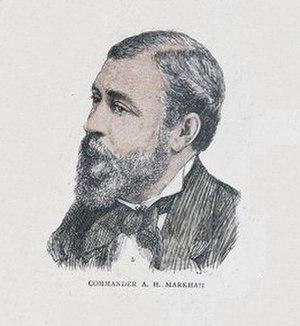
Albert Hastings Markham était un officier de la Royal Navy et explorateur de l'Arctique. Il participa à l'expédition Arctique britannique de George Nares.